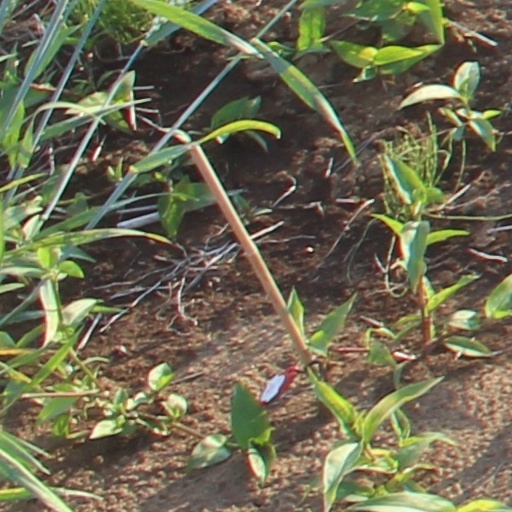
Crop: wheat